Derby Fort

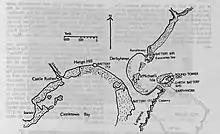
Forts around Castletown and surrounding areas, (1760)

In June 1645 a royalist ship, which was lying in Derbyhaven Bay and which belonged to Captain John Bartlett of Dublin, a supplier of ordnance to royalist forces, was attacked and seized by Captain Robert Page of the bark "Plyodes". The "Plyodes" came under fire from the guns of the fort and was subsequently taken by a party of soldiers.